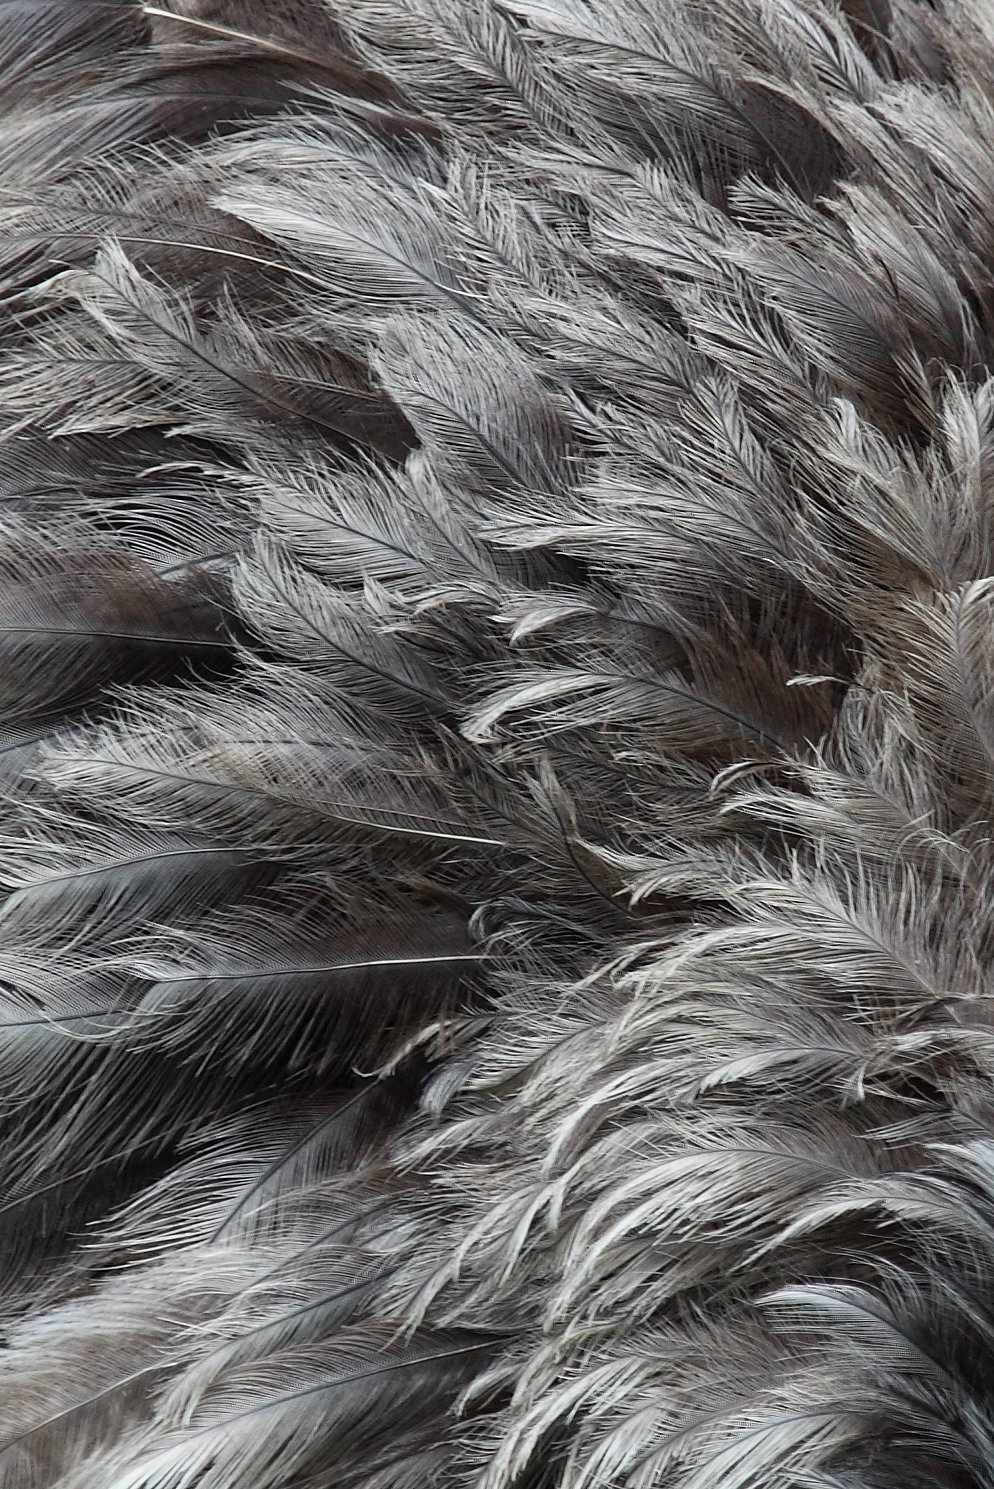
nature, bird, wing, texture, frost, animal, fur, pattern, natural, black, ostrich, feather, material, plumage, close up, textile, background, vertebrate, soft, plume, many, grass family, fashion accessory